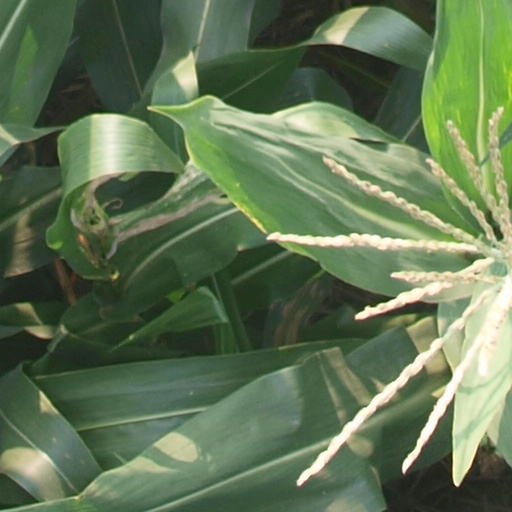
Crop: maize; corn